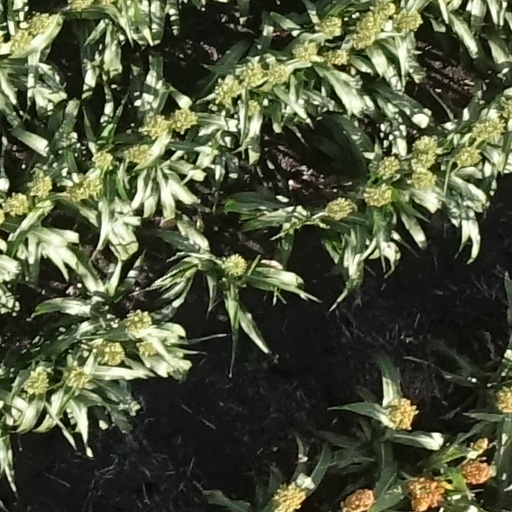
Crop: sorghum